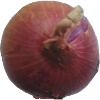
Label: Onion Red 1